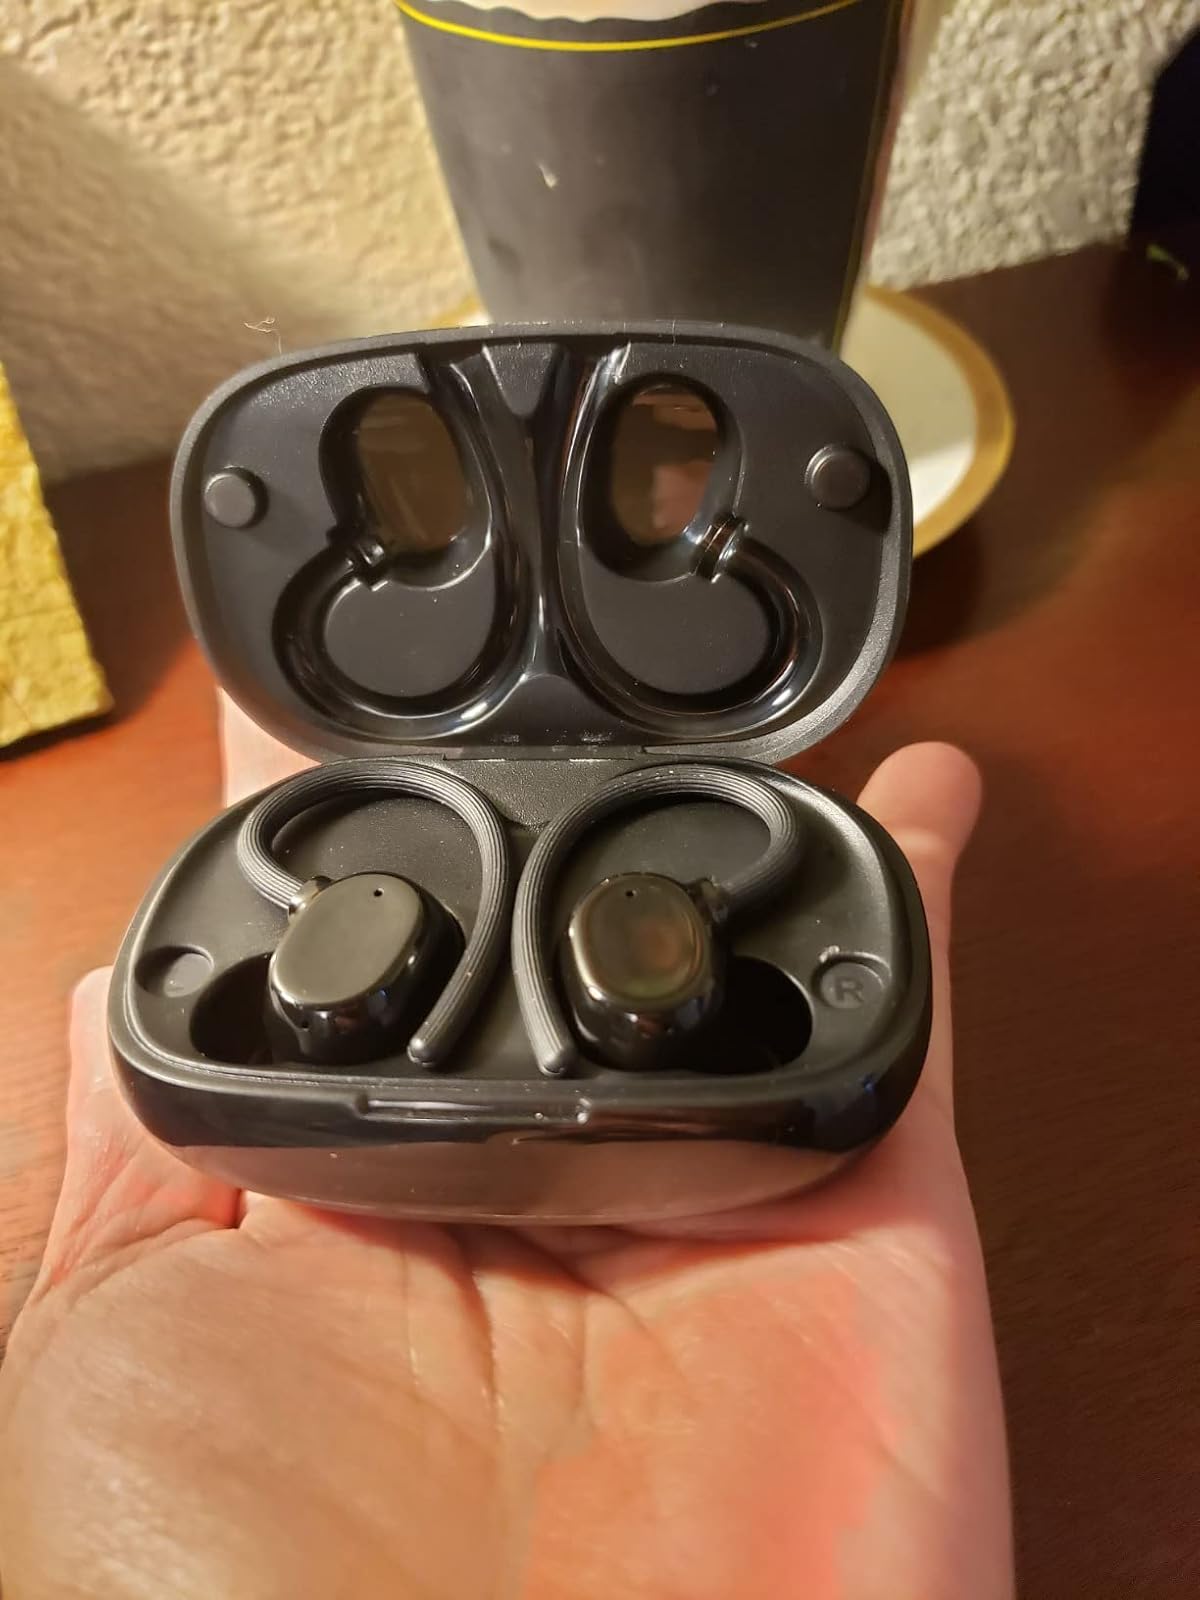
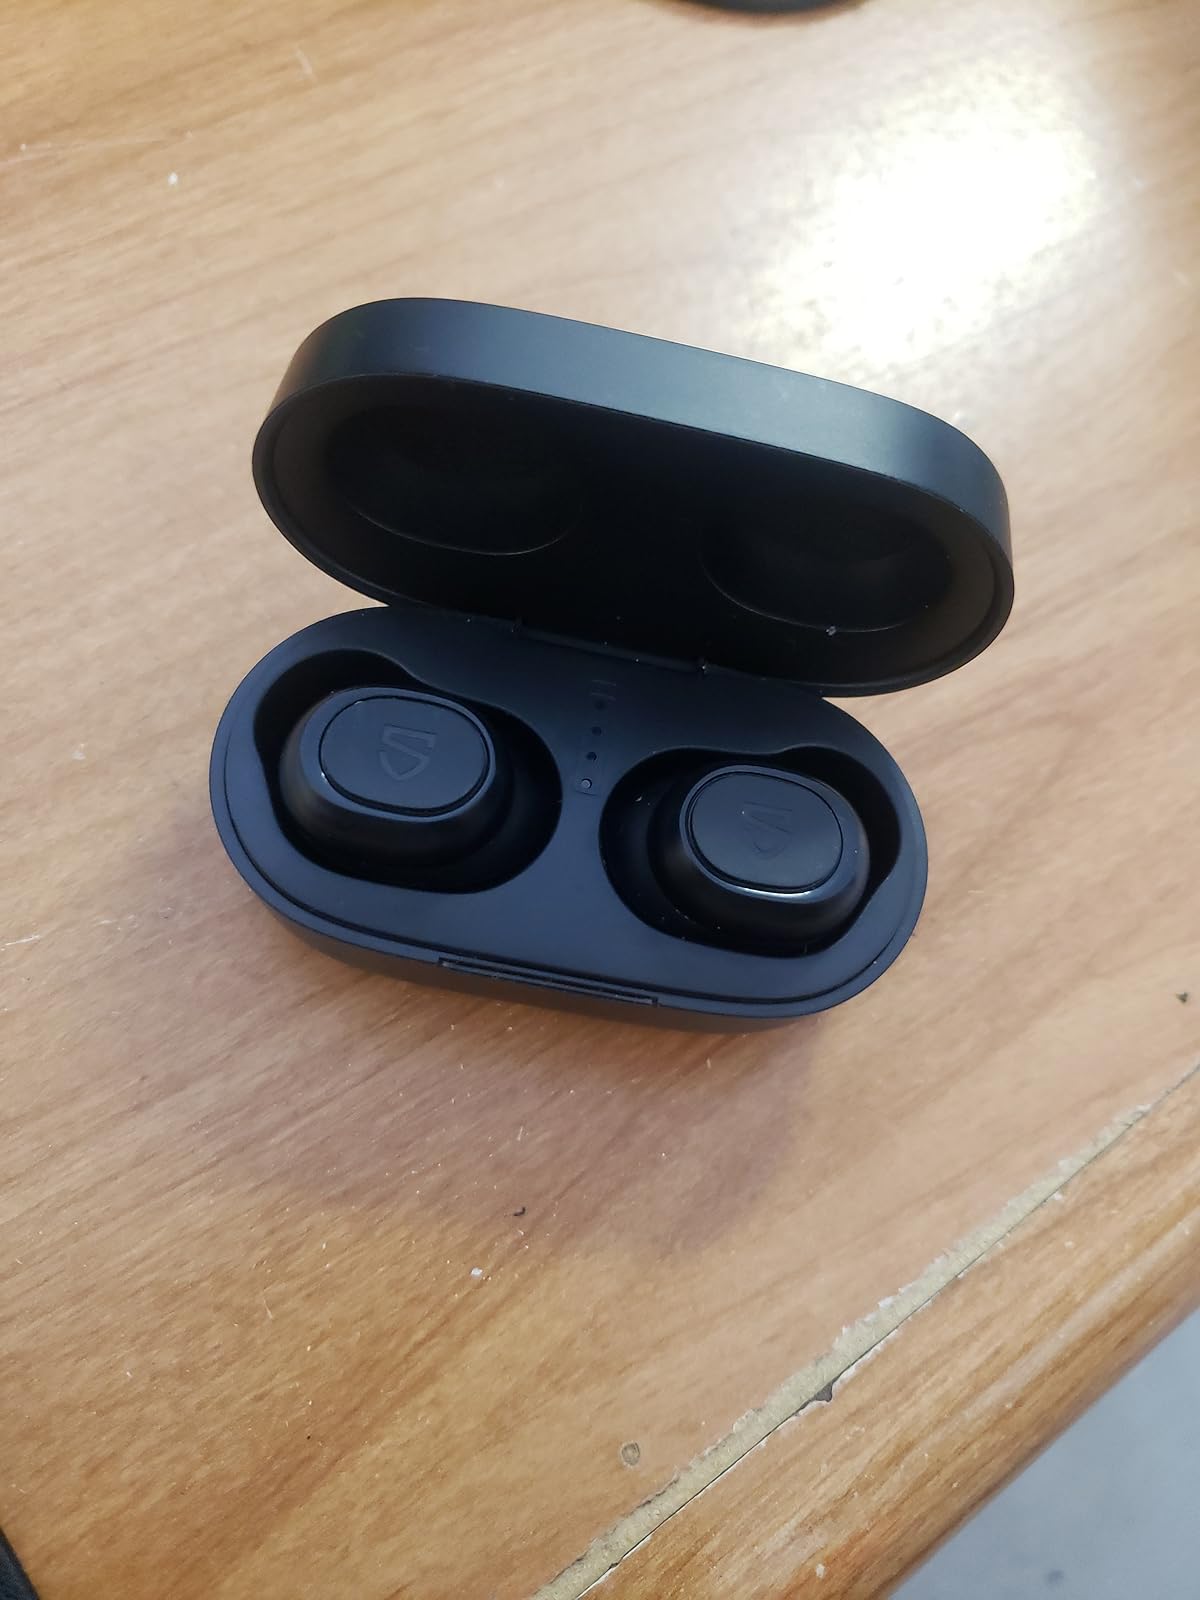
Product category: earbuds
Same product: no